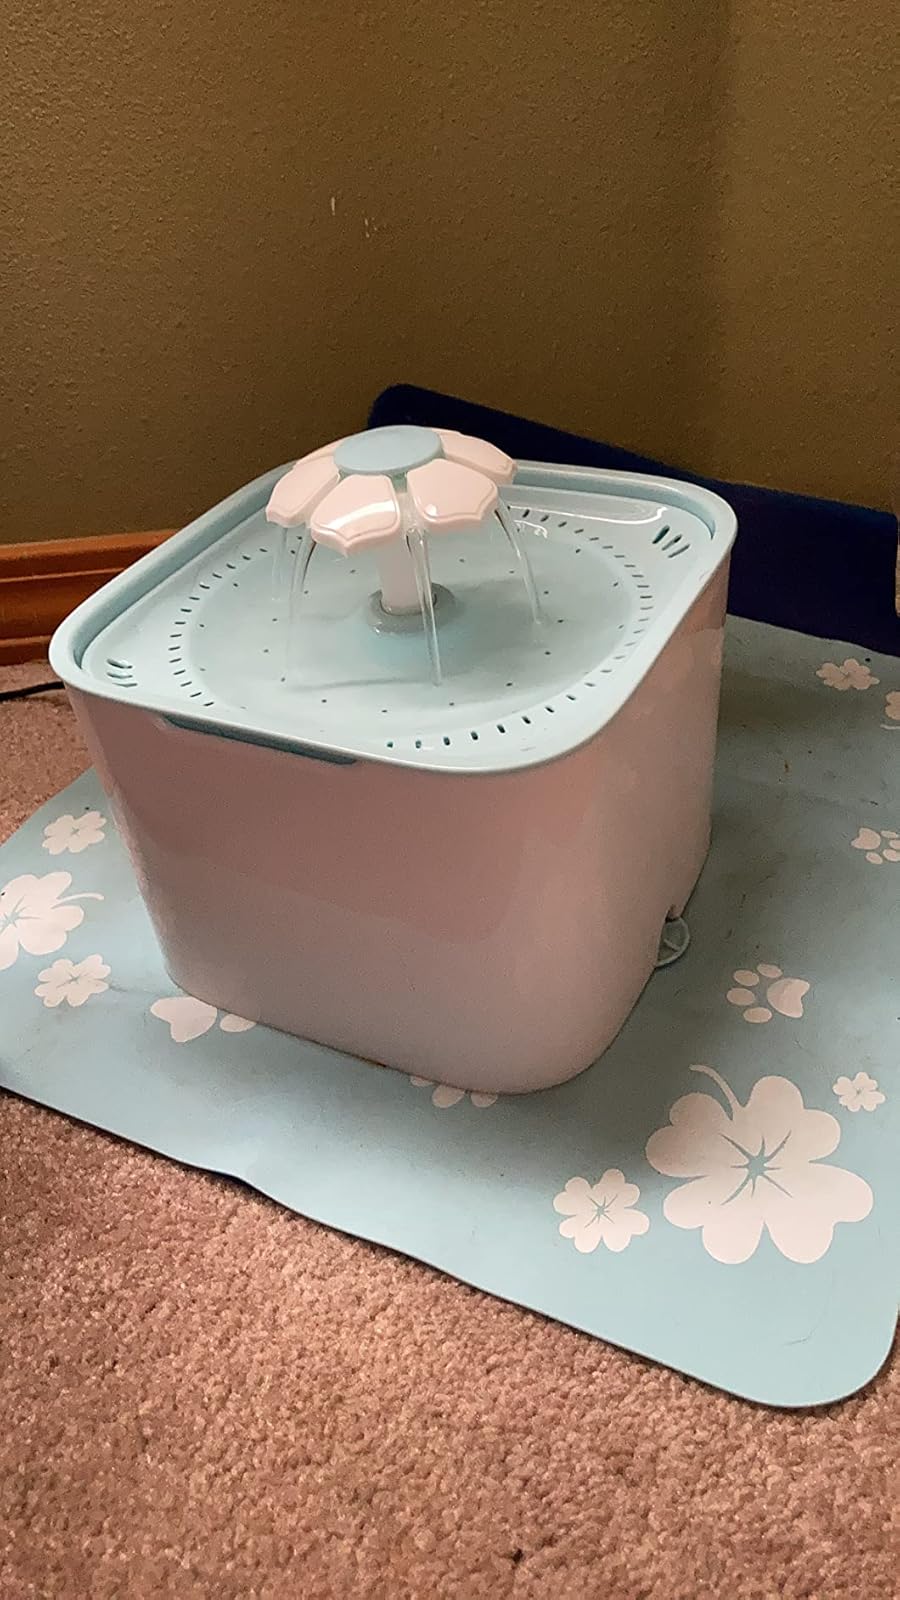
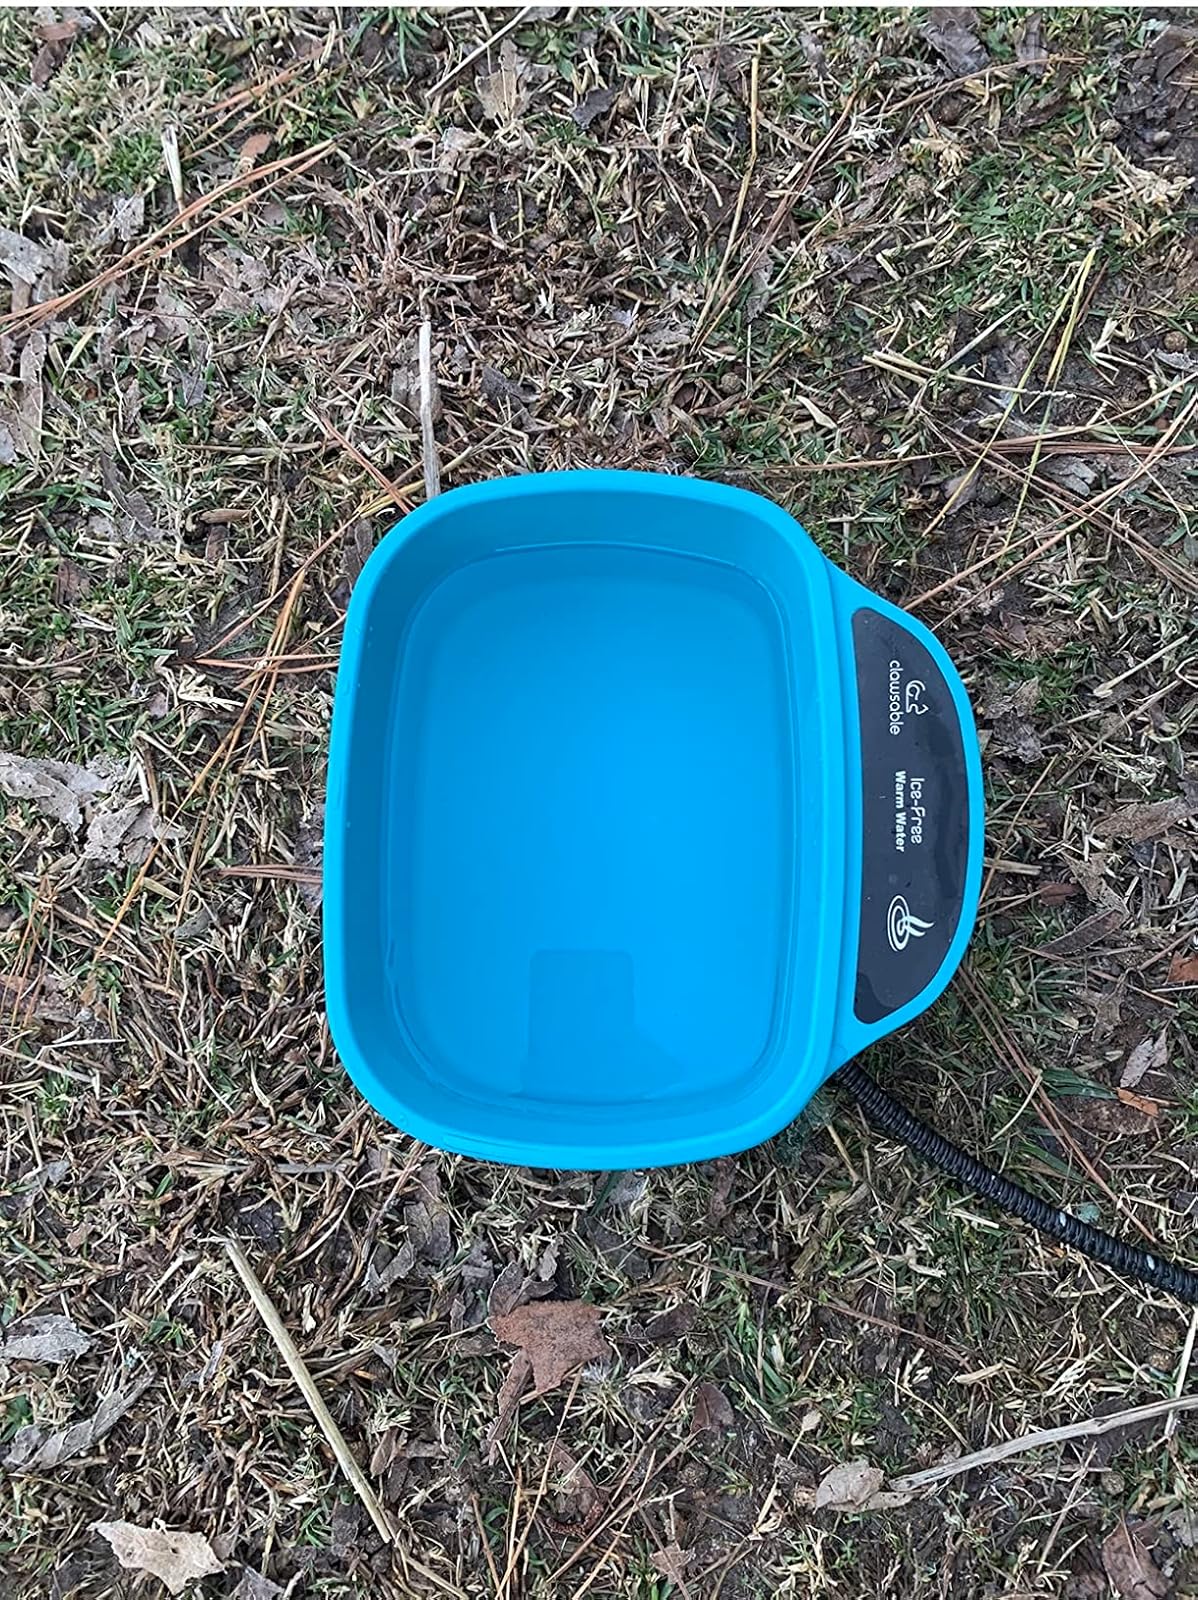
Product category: items_bowl
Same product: no